Dutch expedition on the west coast of Sumatra

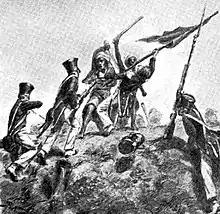
Lieutenant Bisschoff in action on Sumatra

The Dutch expedition to the west coast of Sumatra was a punitive expedition of the Royal Netherlands East Indies Army in 1831. The United States Navy, responding to the same incident, sent a punitive expedition in 1832.